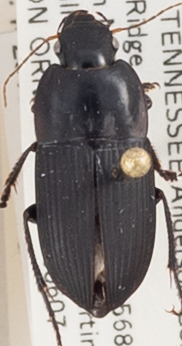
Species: Anisodactylus merula
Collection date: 2018-06-07
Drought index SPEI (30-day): -0.556
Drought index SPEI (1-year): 0.38
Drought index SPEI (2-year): -0.32